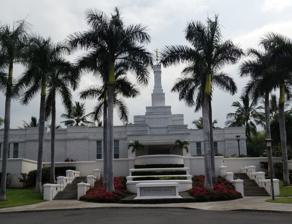
Building: Kona Hawaii Temple
Country: United States of America
Year built: 2000
Temple of The Church of Jesus Christ of Latter-day Saints Kona Hawaii Temple Closed for renovation Number 70 Dedication January 23, 2000, by Gordon B. Hinckley Site 7.02 acres (2.84 ha) Floor area 12,325 sq ft (1,145.0 m 2 ) Height 71 ft (22 m) Official website • News & images Church chronology ← St. Paul Minnesota Temple Kona Hawaii Temple → Ciudad Juárez Mexico Temple Additional information Announced May 7, 1998, by Gordon B. Hinckley Groundbreaking March 13, 1999, by John B. Dickson Open house January 12–15, 2000 Current president Edward Lincoln Reinhardt Designed by Church A & E Services, Bob Lowder Location Kailua-Kona, Hawaii , U.S. Geographic coordinates 19°38′29.8″N 155°59′7.9″W / 19.641611°N 155.985528°W / 19.641611; -155.985528 Exterior finish White marble veneer Temple design Classic modern, single-spire design Baptistries 1 Ordinance rooms 2 (two-stage progressive) Sealing rooms 2 ( edit ) The Kona Hawaii Temple is the 70th operating temple of the Church of Jesus Christ of Latter-day Saints (LDS Church). The temple is located in Kailua-Kona on the island of Hawaii and is the second temple built in Hawaii , along with the Laie Hawaii Temple . It is the sixth temple built in the Pacific Islands. History The Kona Hawaii Temple was announced May 7, 1998, with a groundbreaking ceremony presided over by John B. Dickson of the Seventy held less than a year later on March 13, 1999. Approximately 1,200 people attended the groundbreaking ceremonies. Dickson, Donald L. Hallstrom , an area seventy , Hilo stake president John Sakamaki and Kona stake president Philip A. Harris each spoke at the ceremony. Dickson turned over the first shovelful of dirt, after which other onlookers, including many children, also participated. The structure itself was constructed in concrete, white marble and some native materials. Architects used a simple classical design featuring a single spire, similar to other smaller temples constructed by the church at the same time. Upon completion, an open house was held from January 12–15, 2000. LDS Church president Gordon B. Hinckley dedicated the Kona Hawaii Temple on January 23–24, 2000. Hinckley was accompanied to the dedication by Boyd K. Packer , Acting President of the Quorum of the Twelve Apostles , and Hallstrom. More than 3,800 church members attended the dedicatory sessions. In 2020, the Kona Hawaii Temple was closed in response to the coronavirus pandemic . Temple facts The Kona Hawaii Temple has two ordinance rooms and two sealing rooms. The temple dedication was considered the first event in a yearlong commemoration of the sesquicentennial of the church in Hawaii. NFL Hall of Fame quarterback Steve Young married his wife, Barbara Graham, in the Kona Hawaii Temple on March 15, 2000. See also Latter Day Saint movement portal Honolulu Kahului Kona Laie Temples in Hawaii ( edit ) = Operating = Under construction = Announced = Temporarily Closed Comparison of temples of The Church of Jesus Christ of Latter-day Saints List of temples of The Church of Jesus Christ of Latter-day Saints List of temples of The Church of Jesus Christ of Latter-day Saints by geographic region Temple architecture (Latter-day Saints) The Church of Jesus Christ of Latter-day Saints in Hawaii References